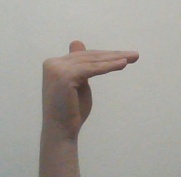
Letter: khaa